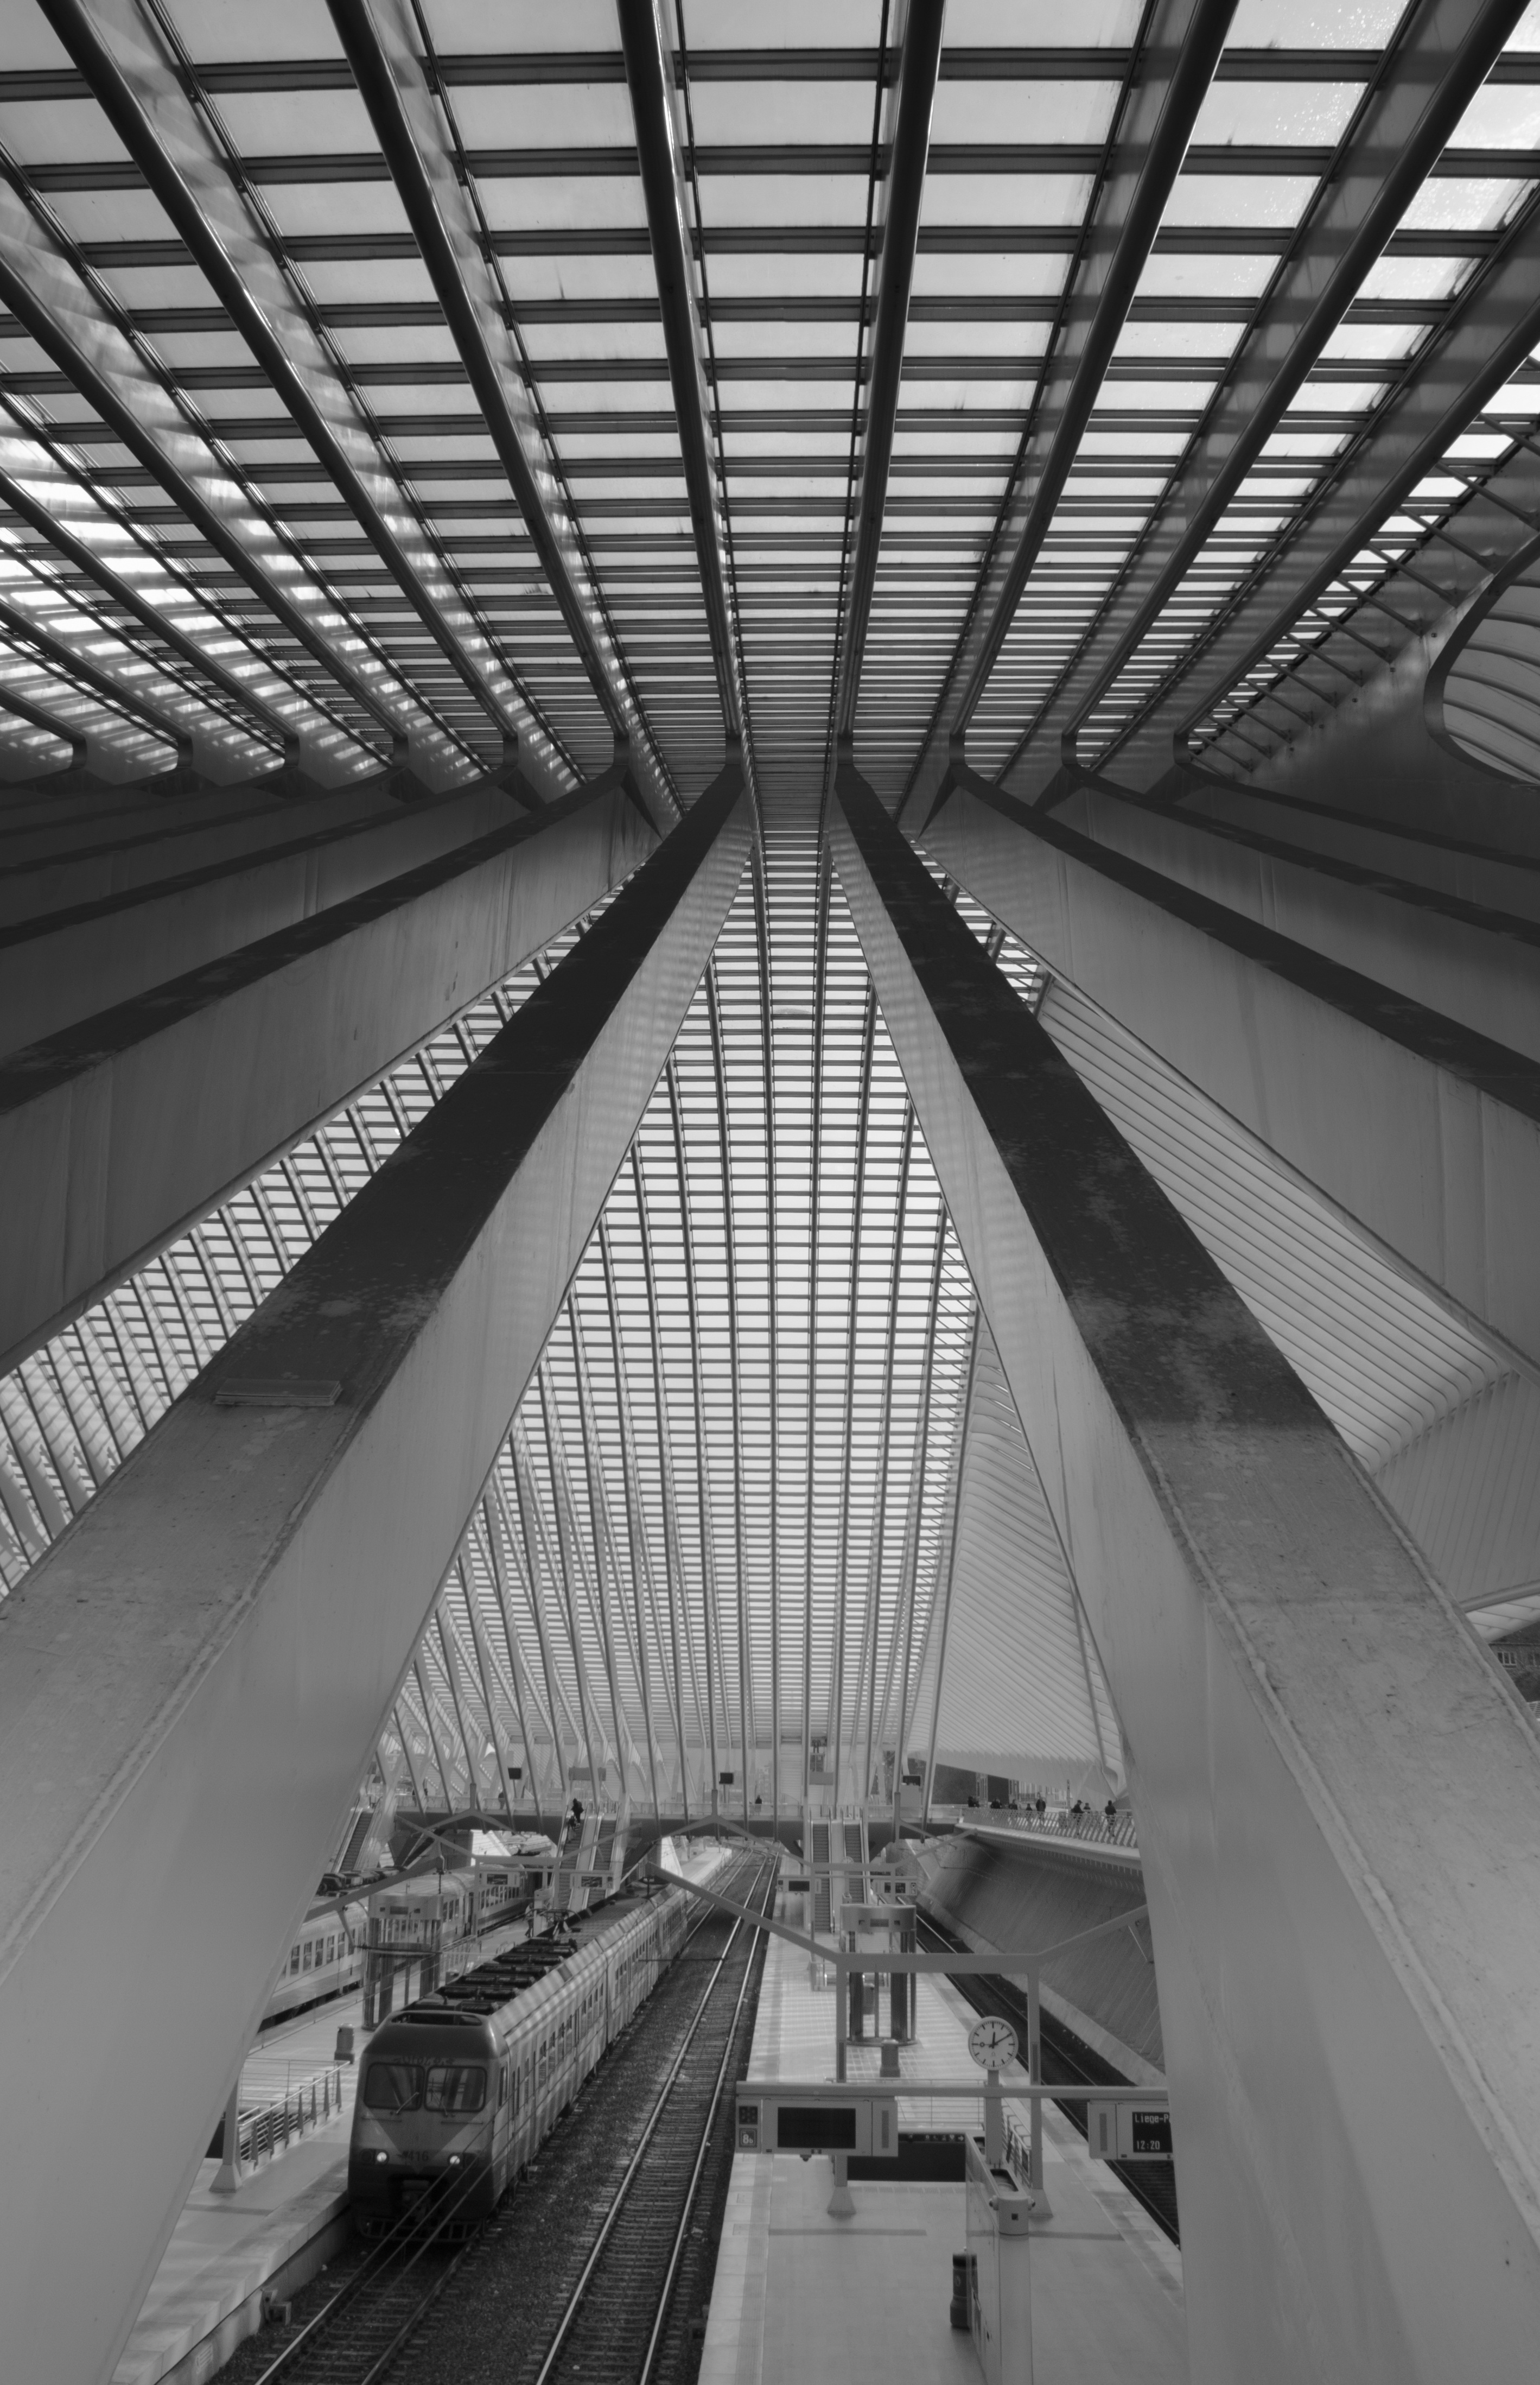
black and white, architecture, white, bridge, glass, building, train, subway, transport, line, station, black, monochrome, black white, public transport, belgium, lines, departure, infrastructure, columns, symmetry, gallery, railway station, repetition, rhythm, calatrava, liege, guillemins, santiago calatrava, cork guillemins, monochrome photography